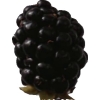
Label: blackberry